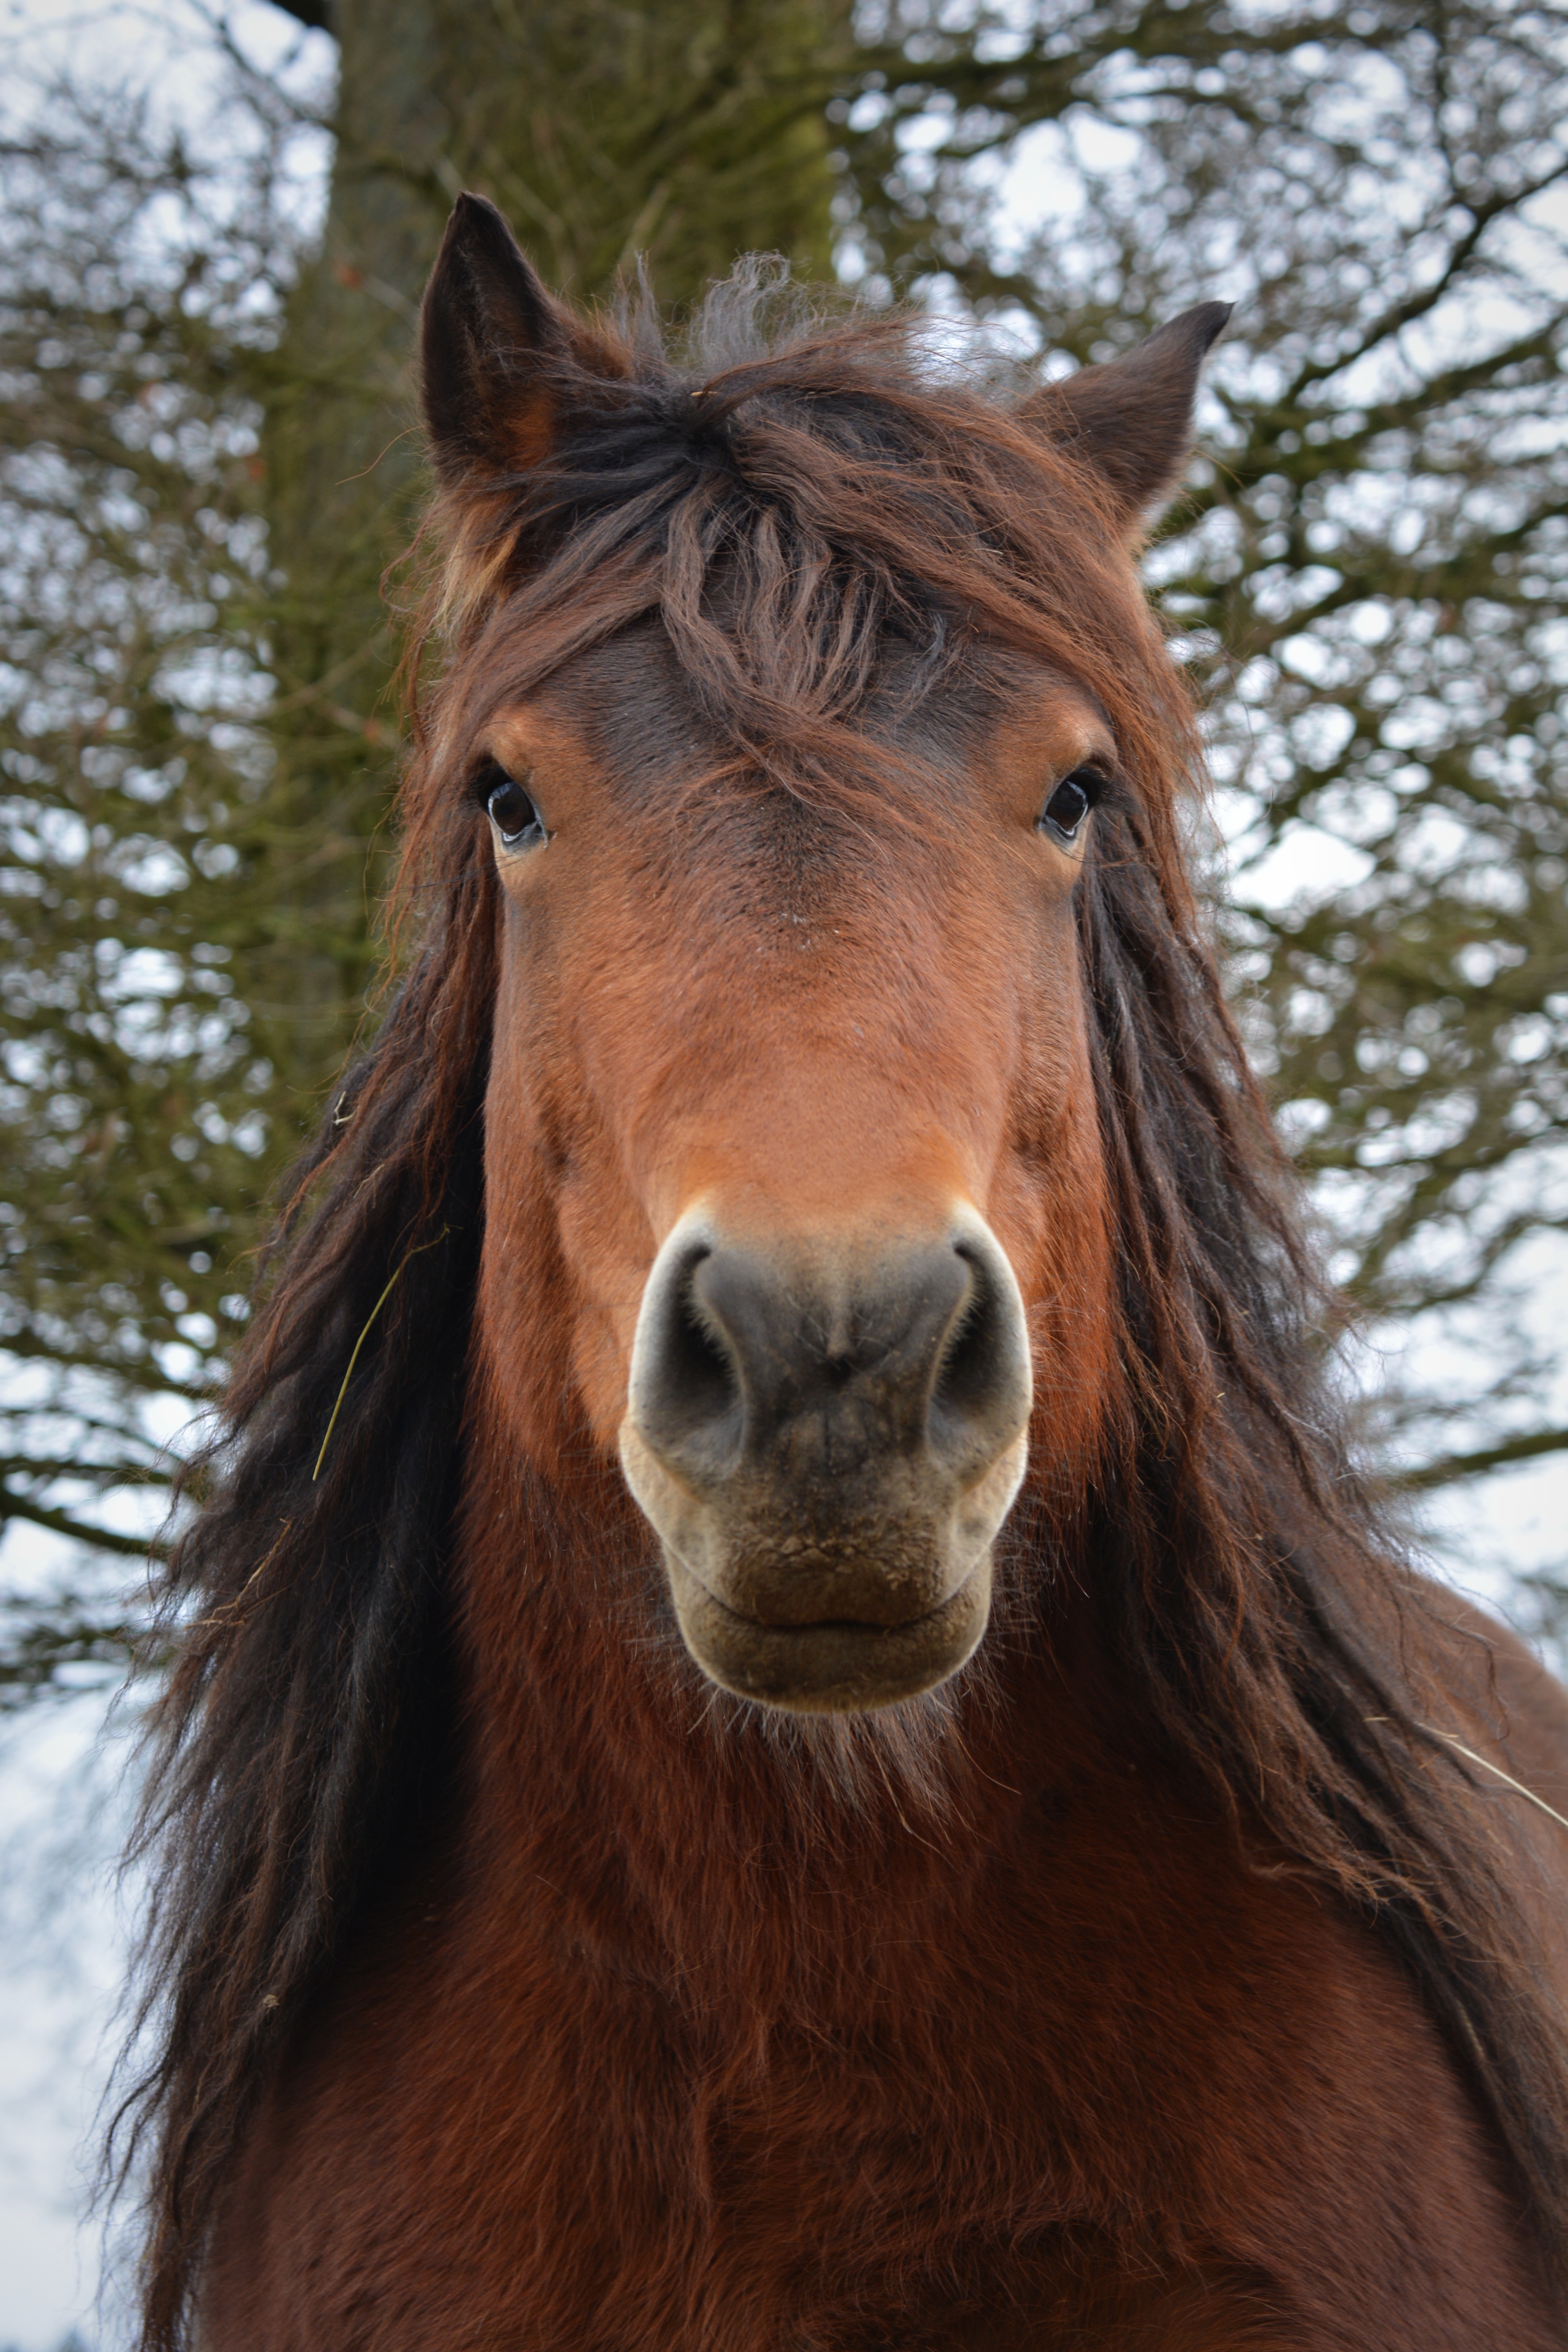
animal, pasture, horse, mammal, stallion, mane, fauna, head, vertebrate, mare, horsehead, horse like mammal, mustang horse